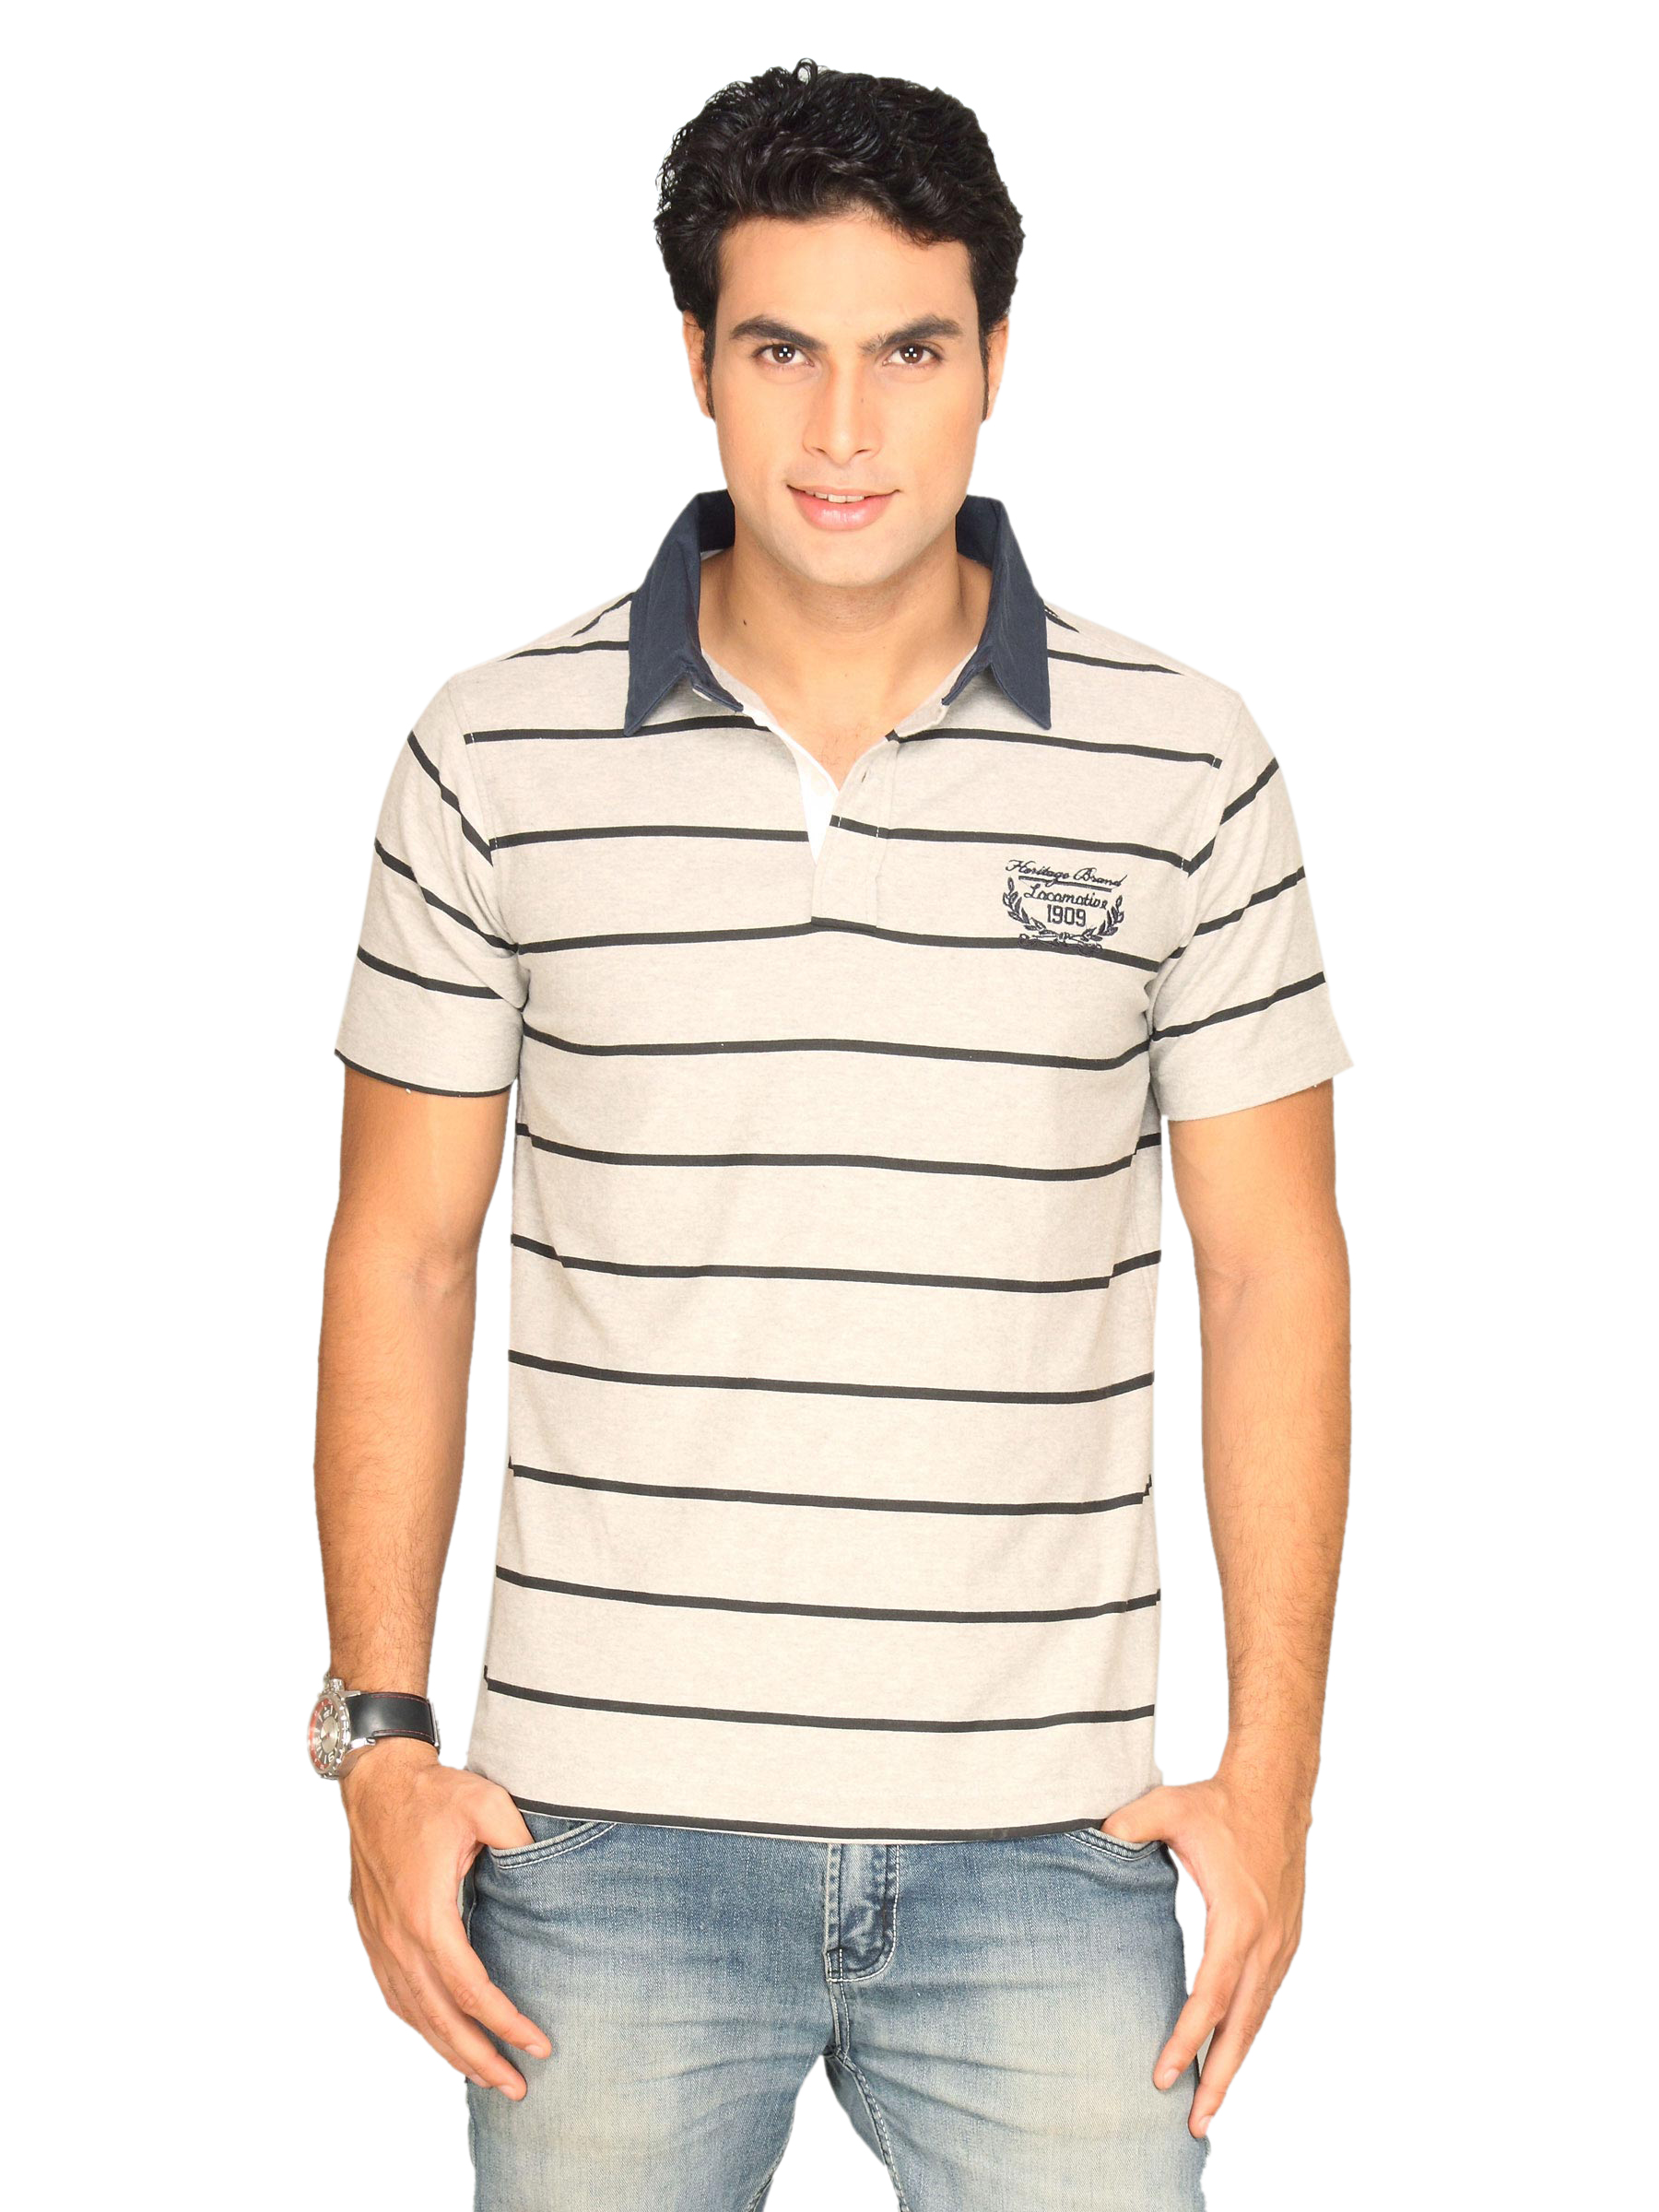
Locomotive Men's Polo Black T-shirt
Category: Apparel / Topwear / Tshirts
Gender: Men
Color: Grey
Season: Summer 2011
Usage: Casual